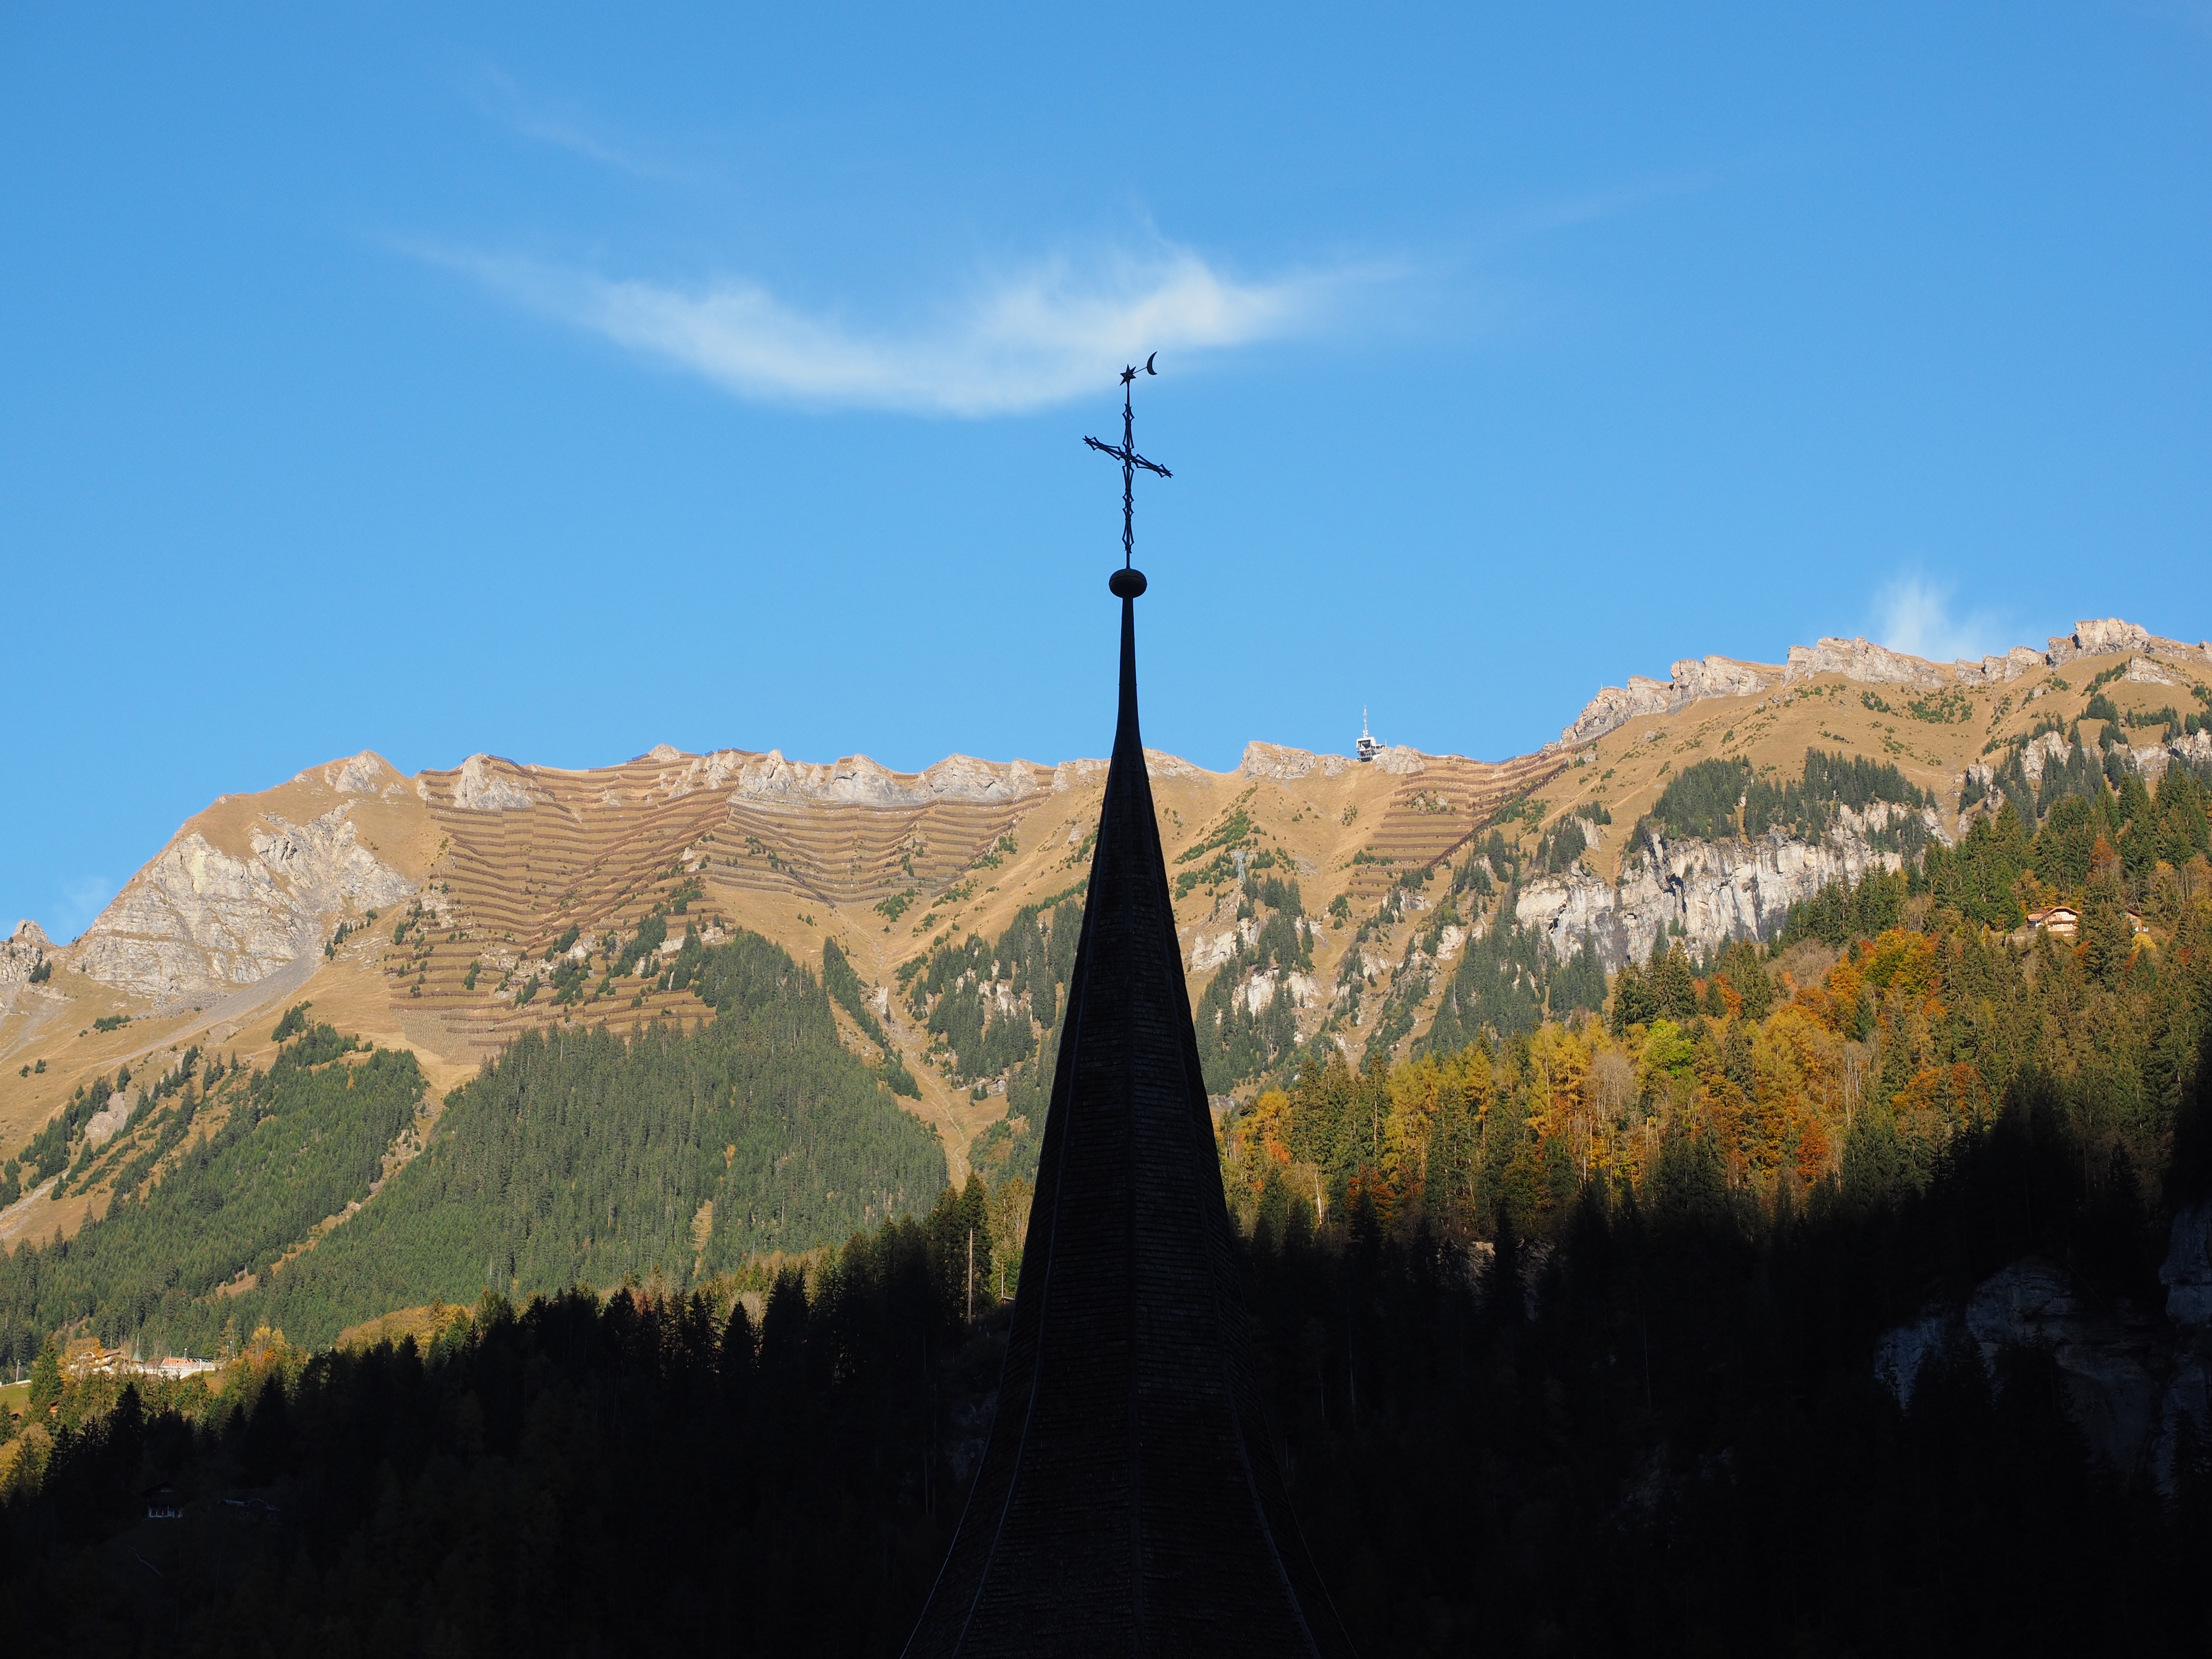
landscape, tree, nature, mountain, cloud, hill, wind, mountain range, male, church, cable car, spire, steeple, switzerland, rural area, lauterbrunnen, mountainous landforms, cableway wengen male, wengen male